Legal document assistant

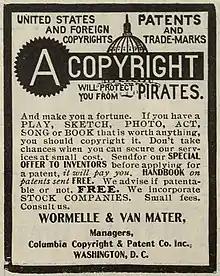
An ad for legal document services; this ad specifically talks about copyright registration.

A legal document assistant (LDA, also known as "document technician", "legal document preparer", "legal technician", "online legal document provider" or "legal document clerk") in the United States is a person who is a non-lawyer but authorized to assist with the preparation of legal instruments. Unlike a paralegal, legal document assistants do not work under the supervision of an attorney.